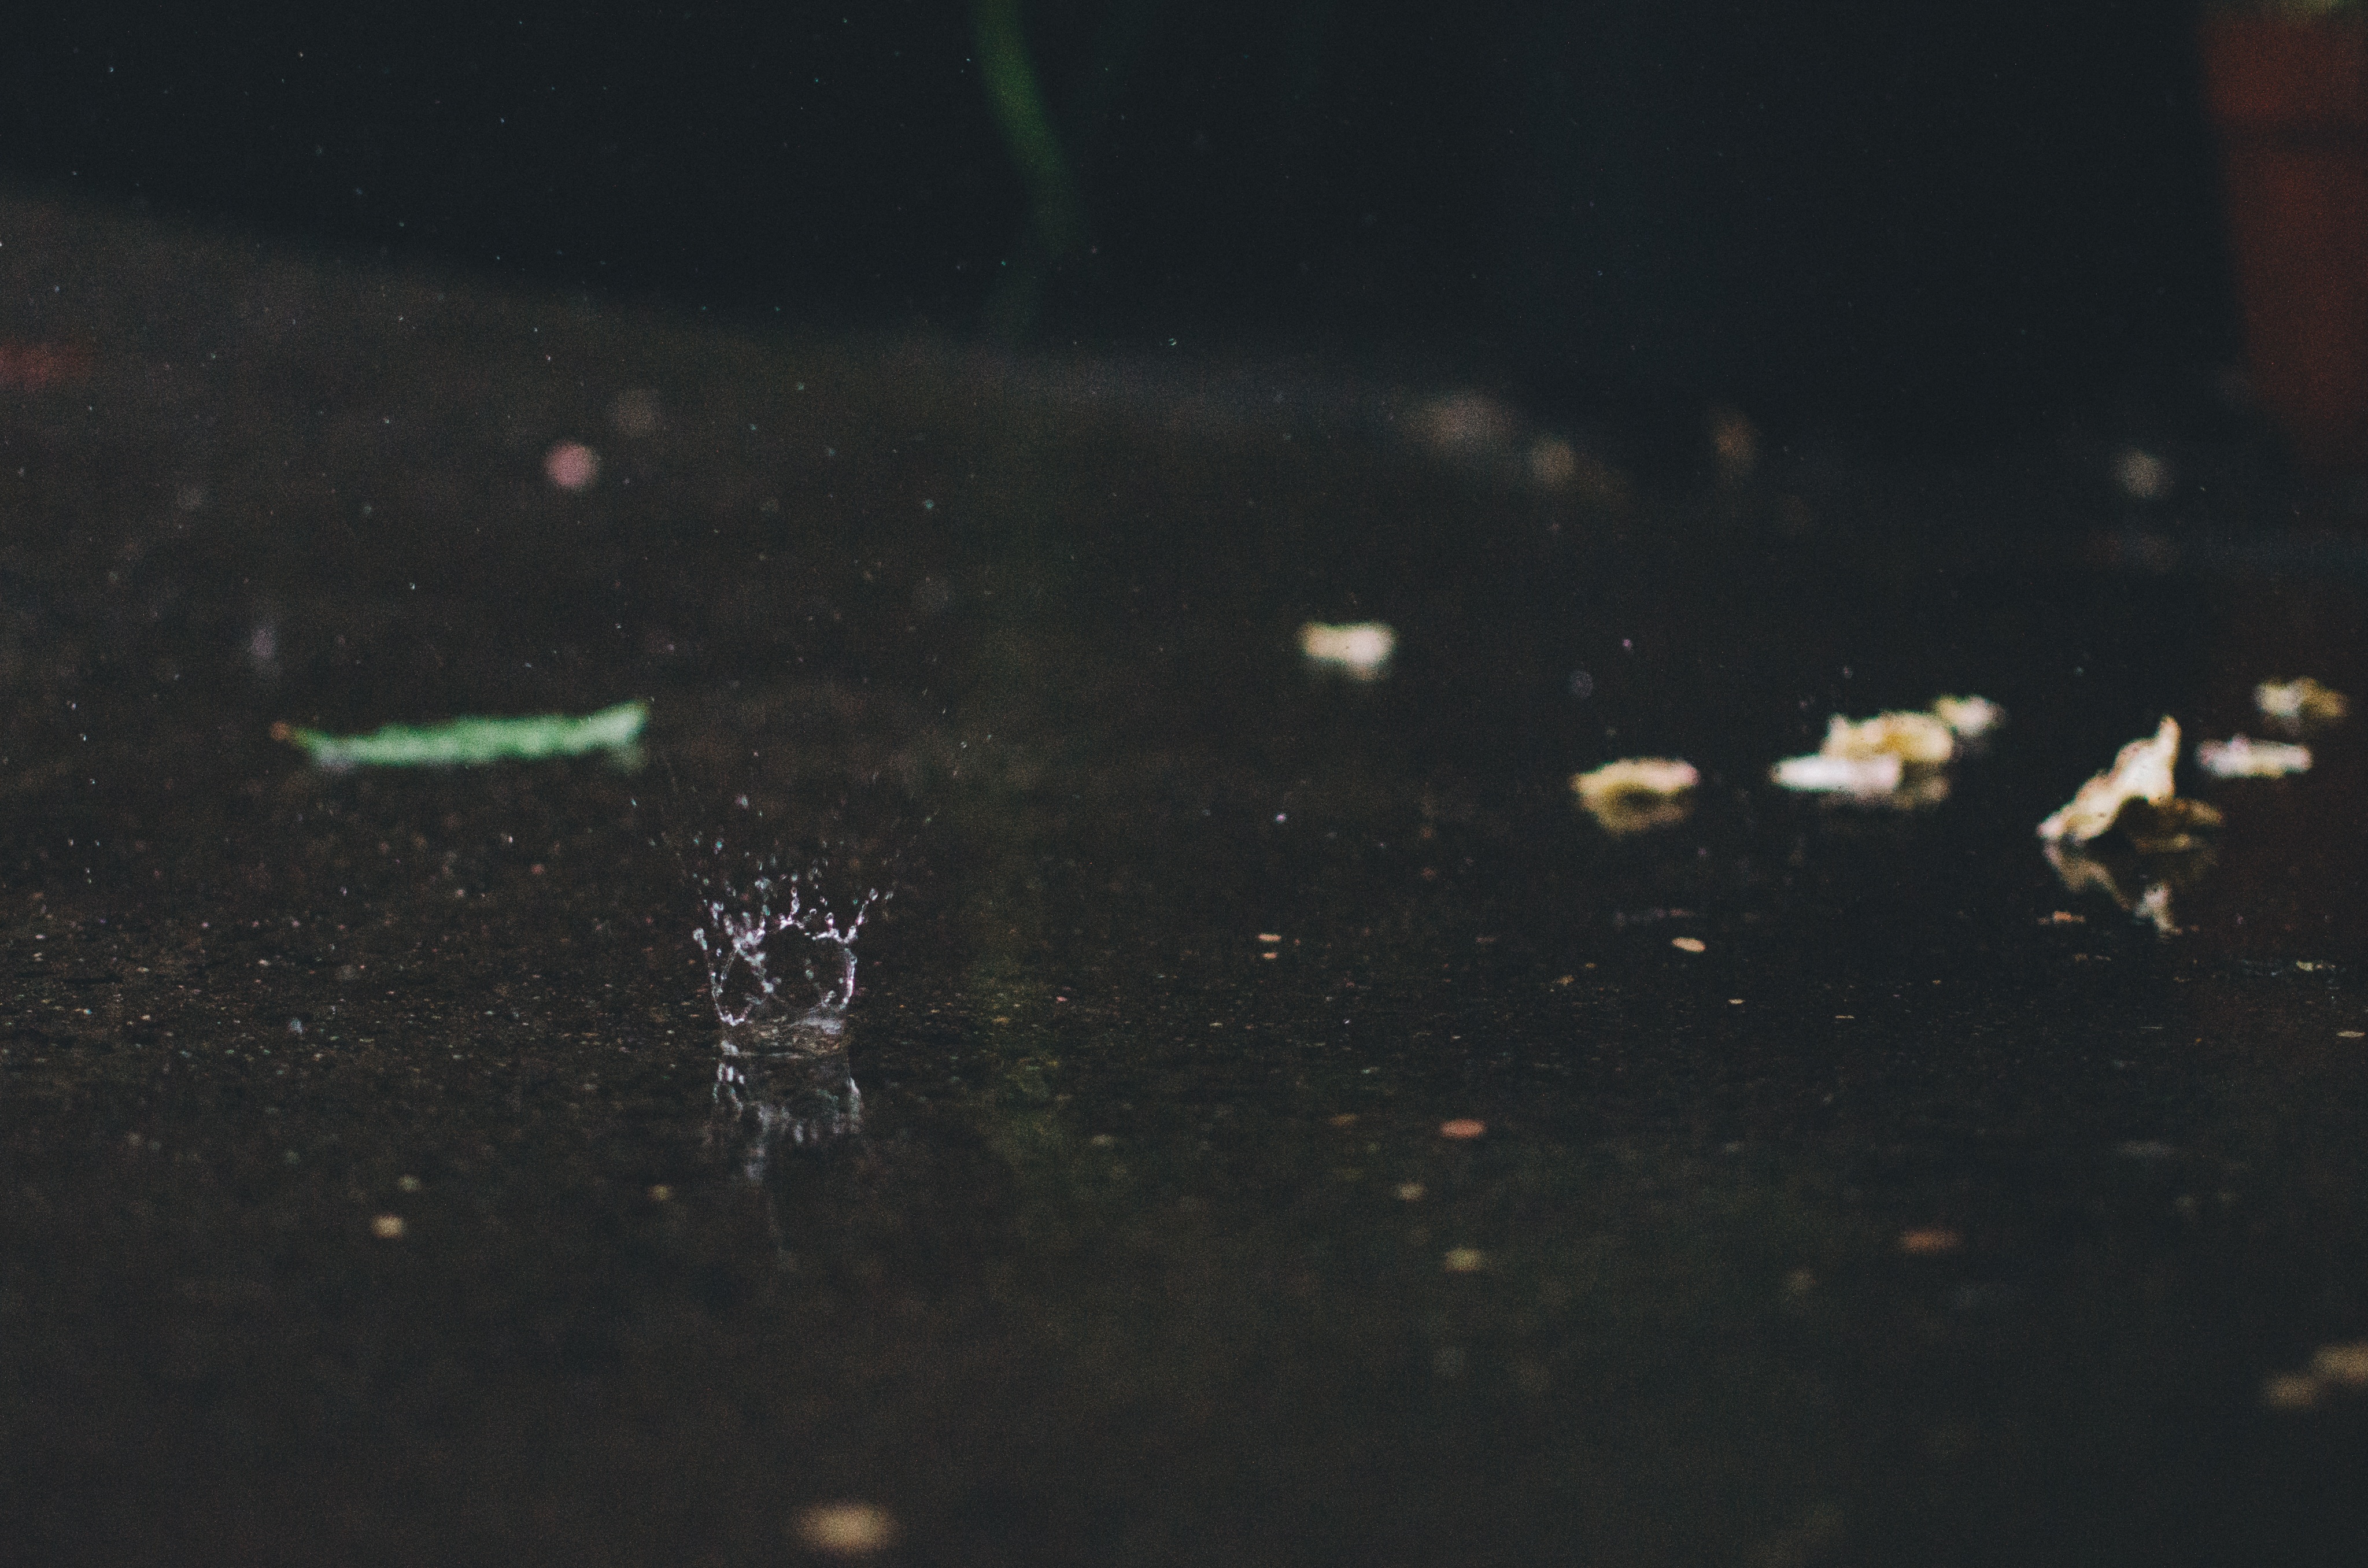
light, night, leaf, darkness, macro photography